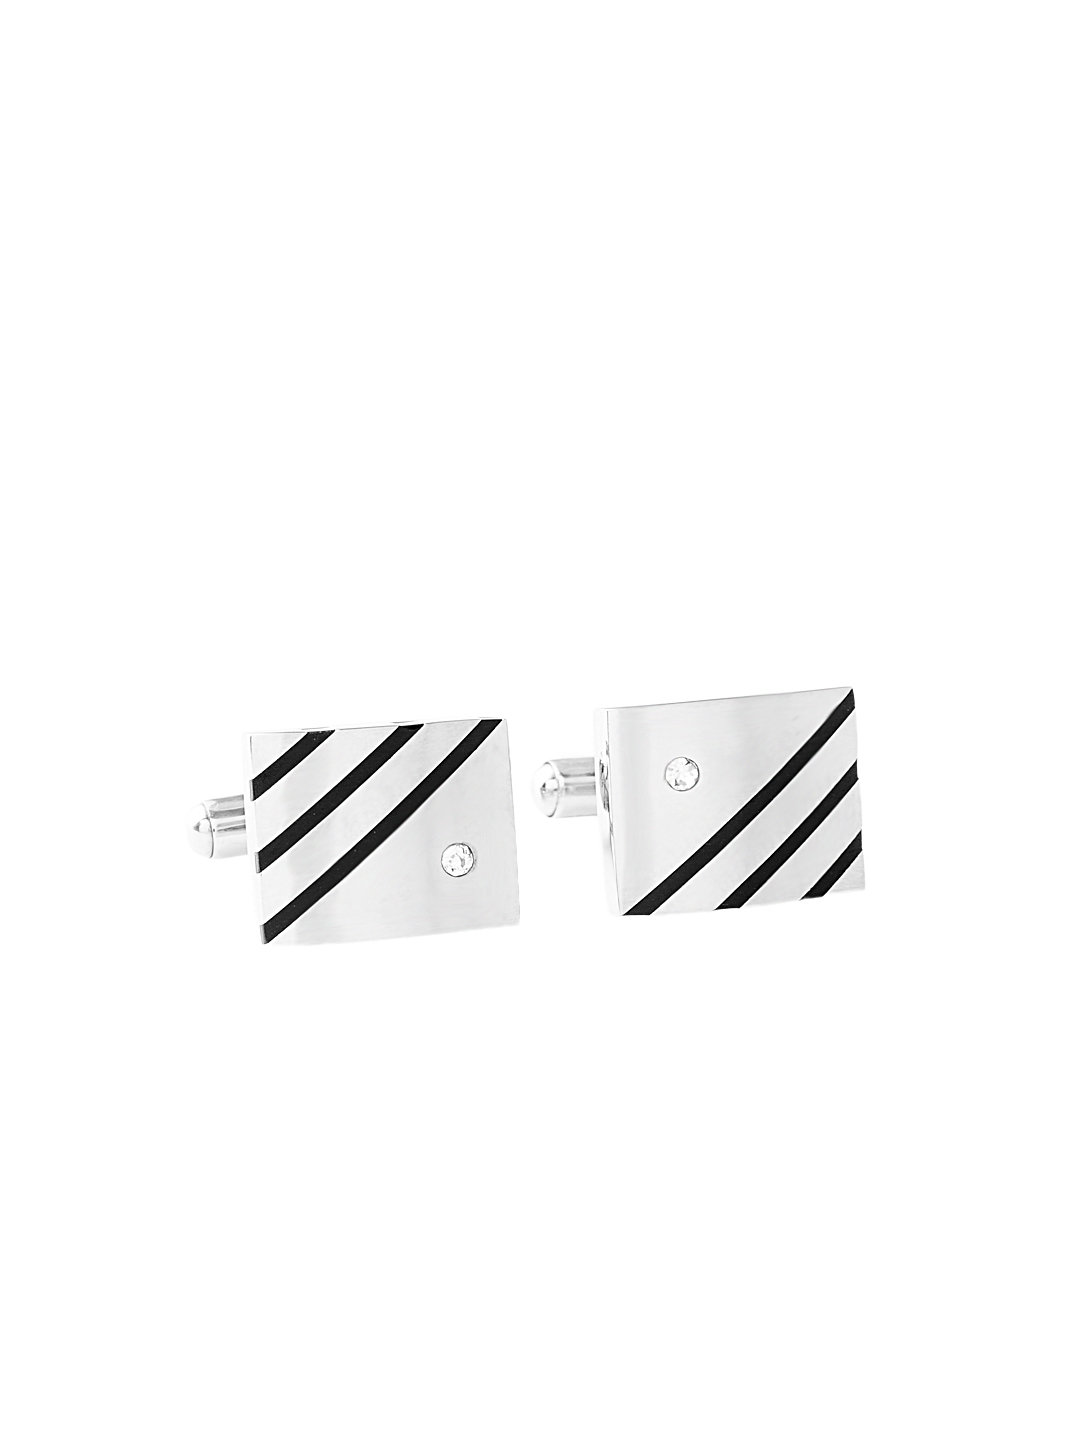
Revv Men Steel Cufflinks
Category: Accessories / Cufflinks / Cufflinks
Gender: Men
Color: Steel
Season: Summer 2012
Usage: Casual